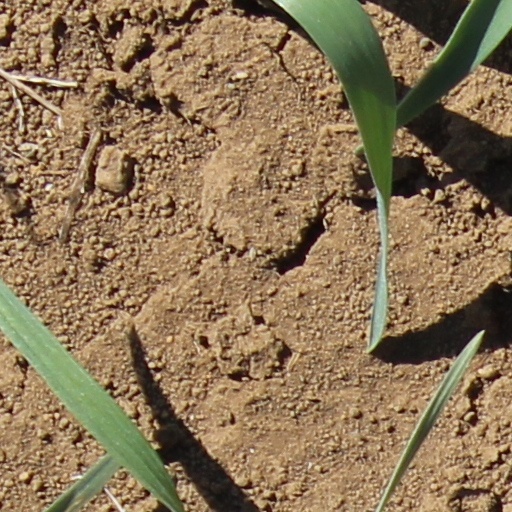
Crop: wheat